Ficinia spiralis

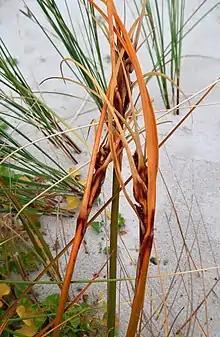
Pīngao seed heads and bracts

Pīngao is a stout, grass-like plant, 30–90 cm tall, from the sedge family, found on active sand dunes. It is found only in New Zealand and is easily distinguished from other dune species such as spinifex or marram grass. Seen from a distance, pīngao patches have a distinctive orange hue.